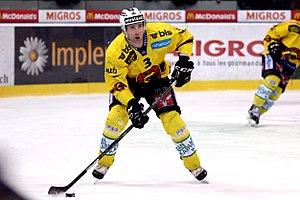
Justin Krueger (B 3).